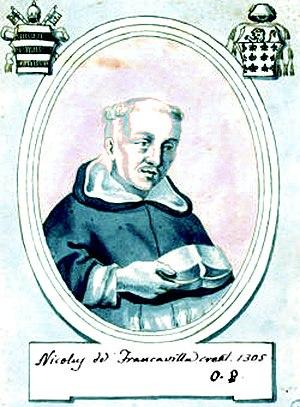
Cardinal Nicolas de Fréauville
Nicolas Caignet de Fréauville est un cardinal français né à Fréauville en Normandie et décédé le 15 janvier 1323 à Avignon. Il est membre de l'ordre des dominicains.